Kardzhali Municipality

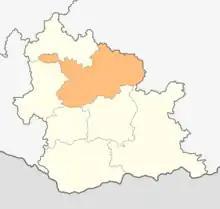
Kardzhali municipality within Kardzhali Province

Kardzhali Municipality is a municipality in Kardzhali Province, Bulgaria. Its administrative centre is Kardzhali.